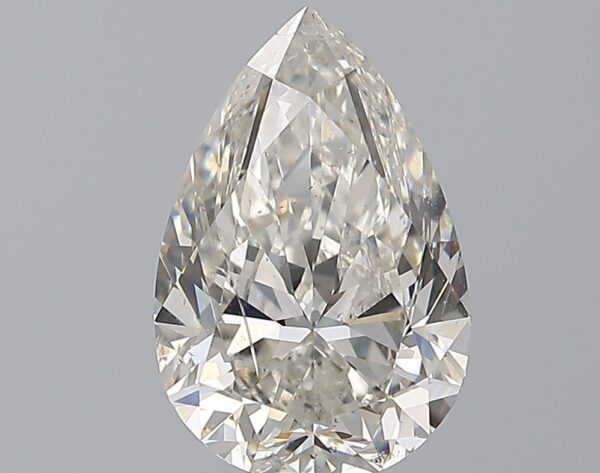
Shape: pear
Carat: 3
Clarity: SI2
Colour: I
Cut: VG
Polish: EX
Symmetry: EX
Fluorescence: M
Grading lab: GIA
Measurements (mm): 12.02 x 7.94 x 4.96